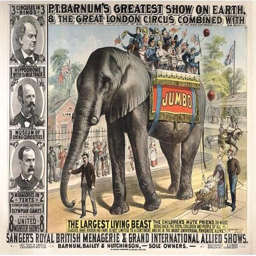
jumbo famous elephant , was the center of interest in this extremely rare poster .